Sand Island Light (Alabama)

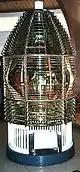
The light of the lighthouse

In 1859 a new lighthouse was completed but was destroyed during the Civil War, on February 23, 1863, by Confederate John W. Glenn. After the Confederates at Fort Morgan observed U.S. Army soldiers in the lighthouse reconnoitering the fort, the guns of the fort fired upon the island, destroying the lighthouse. In 1864 a wooden tower was built that lasted until 1873.